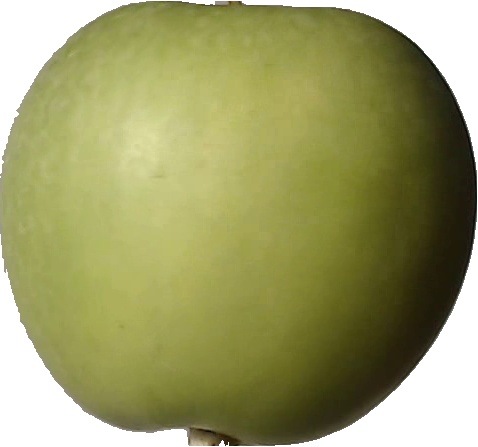
Label: apple_granny_smith_1